62nd Berlin International Film Festival

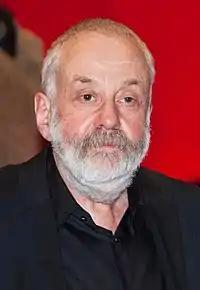
Mike Leigh, Jury President

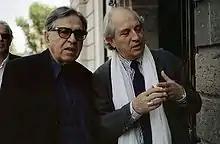
Paolo and Vittorio Taviani, winners of the Golden Bear at the festival

The following prizes were awarded by the International Jury: "The Hollywood Reporter" described the outcome as "a major upset". "Der Spiegel" said it was a "very conservative selection." "Der Tagesspiegel" criticised the outcome, "The jury shunned almost all the contemporary films that were admired or hotly debated at an otherwise pretty remarkable festival." Paolo Taviani said "We hope that when the film is released to the general public that cinemagoers will say to themselves or even those around them... that even a prisoner with a dreadful sentence, even a life sentence, is and remains a human being". Vittorio Taviani read out the names of the cast.